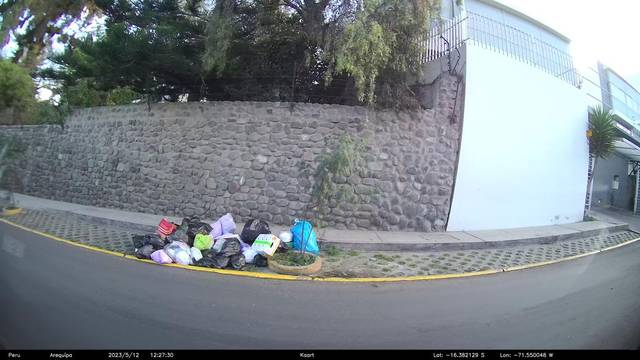
Region: Peru
Coordinates: -16.382, -71.55